Biaxial tensile testing

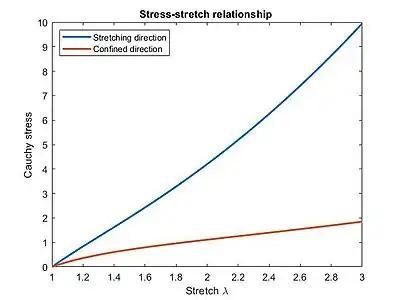
Stress-stretch behavior of a hyperelastic material in a strip biaxial configuration

A strip biaxial test is a test configuration where the stretch of one direction is confined, namely there is a zero displacement applied on that direction. The components of the C tensor become formula_32, formula_33 and formula_34. It is worth nothing that even if there is no displacement along the direction 2, the stress is different from zero and it is dependent on the stretch applied on the orthogonal direction, as stated in the following equations: